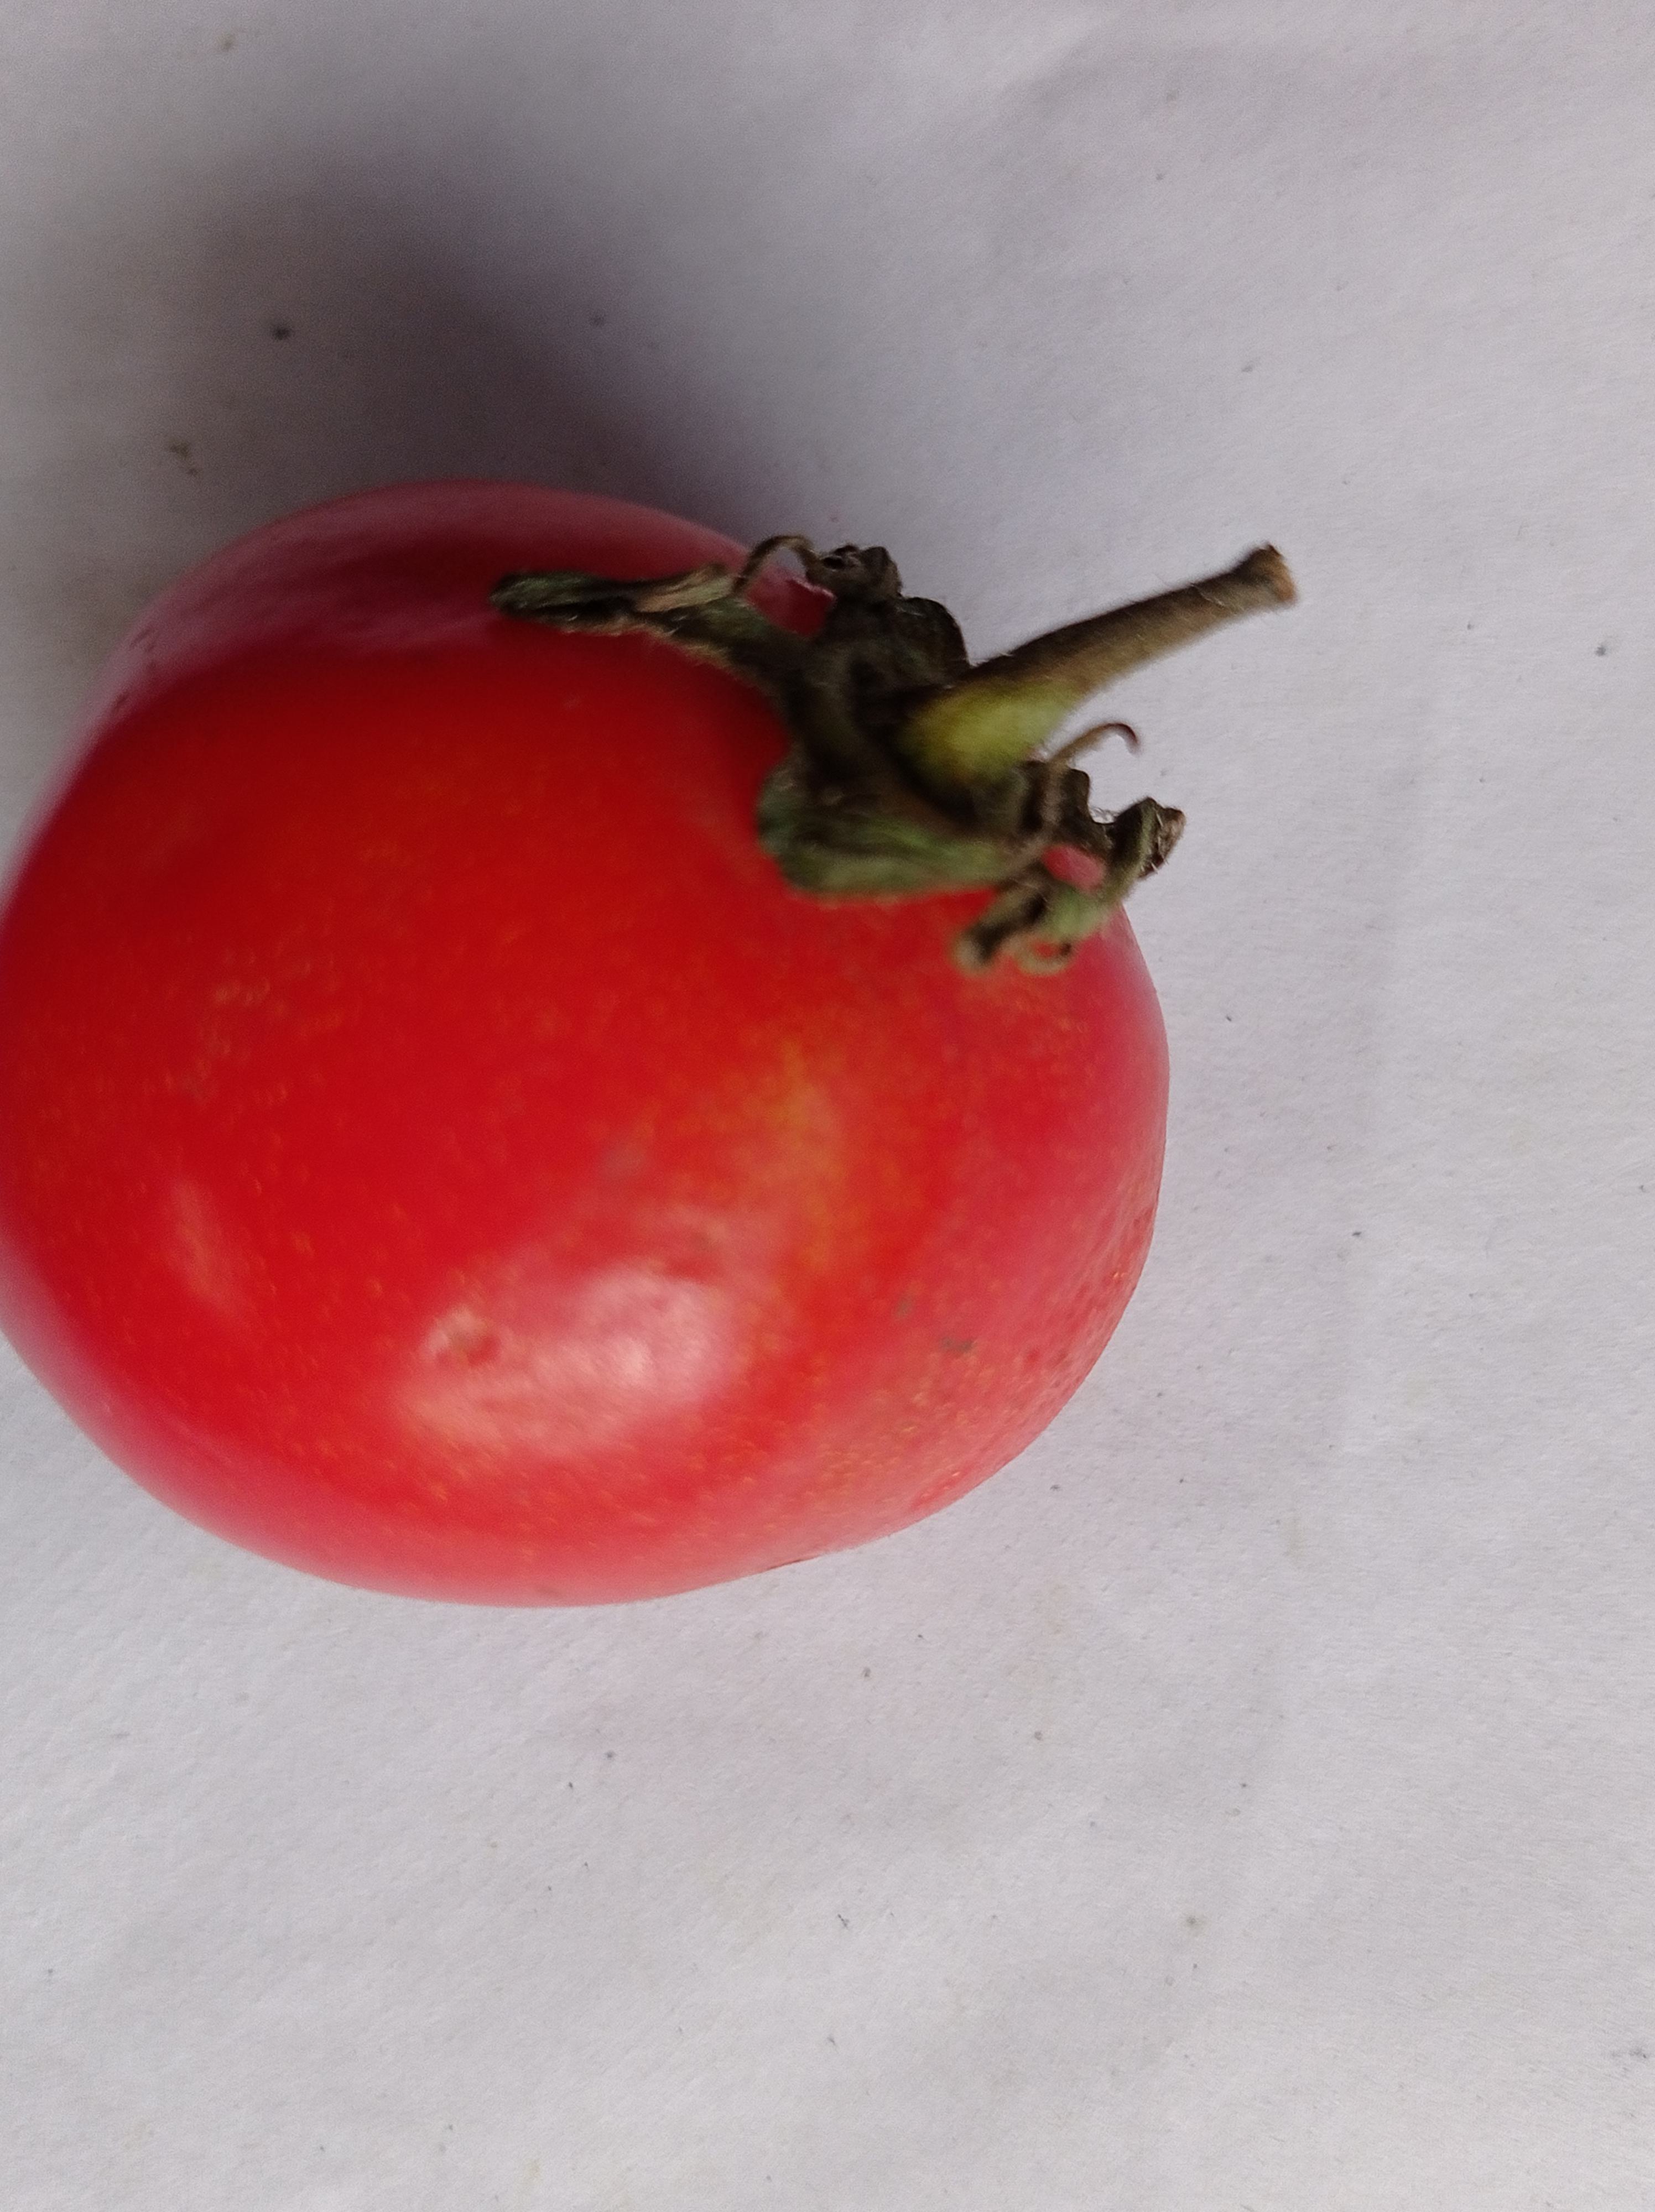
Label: Fresh